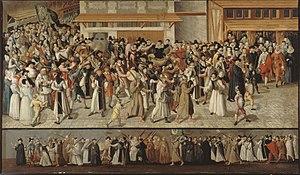
Procession de la Ligue dans l'île de la Cité, peinture anonyme de la fin du XVIe siècle
Les Essais sont l'œuvre majeure de Michel de Montaigne, à laquelle il consacre un labeur d'écriture et de réécriture à partir de 1572 continué pratiquement jusqu'à sa mort. Il traite de tous les sujets possibles, sans ordre apparent : médecine, amour et sexualité, livres, affaires domestiques, histoire ancienne, chevaux, maladie entre autres, auxquels Montaigne mêle des réflexions sur sa propre vie et sur l'Homme, le tout formant « un pêle-mêle où se confondent comme à plaisir les choses importantes et futiles, les côtés vite surannés et l’éternel. »